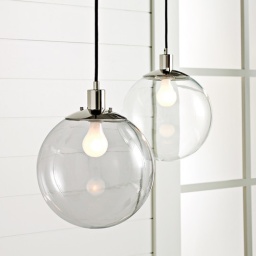
YES, YES!! Available in clear or gray glass, $129.